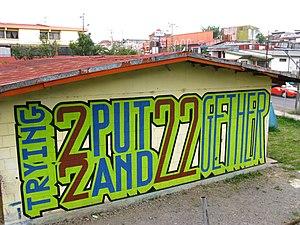
ABOVE est un artiste urbain contemporain californien.